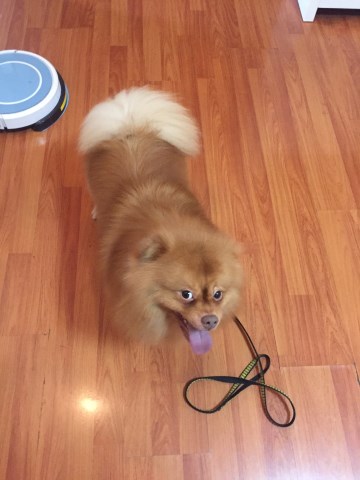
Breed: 1936-n000005-Pomeranian